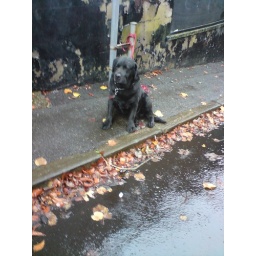
Big black dog in the rain, on a red lead, 02